Ichneutica steropastis

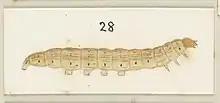
Hudson's drawing of the larva of "I. steropastis"

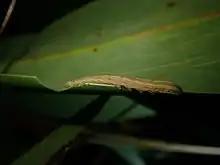
Larva of "I. steropastis"

George Hudson described the larva of this species as follows: